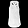
Label: T - shirt / top